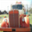
Label: truck